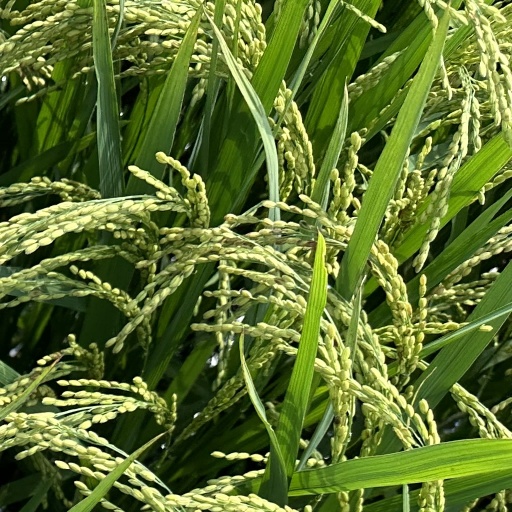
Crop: rice